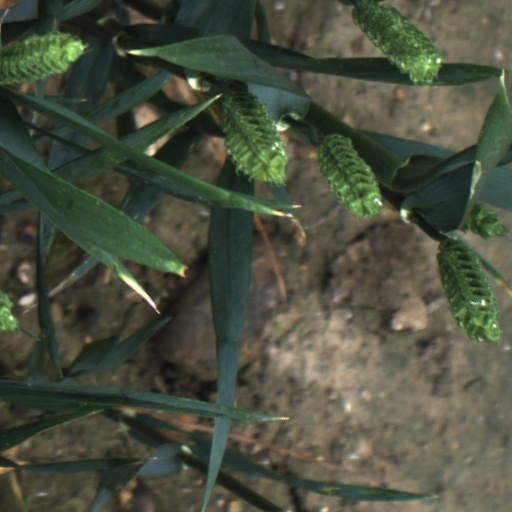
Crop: wheat